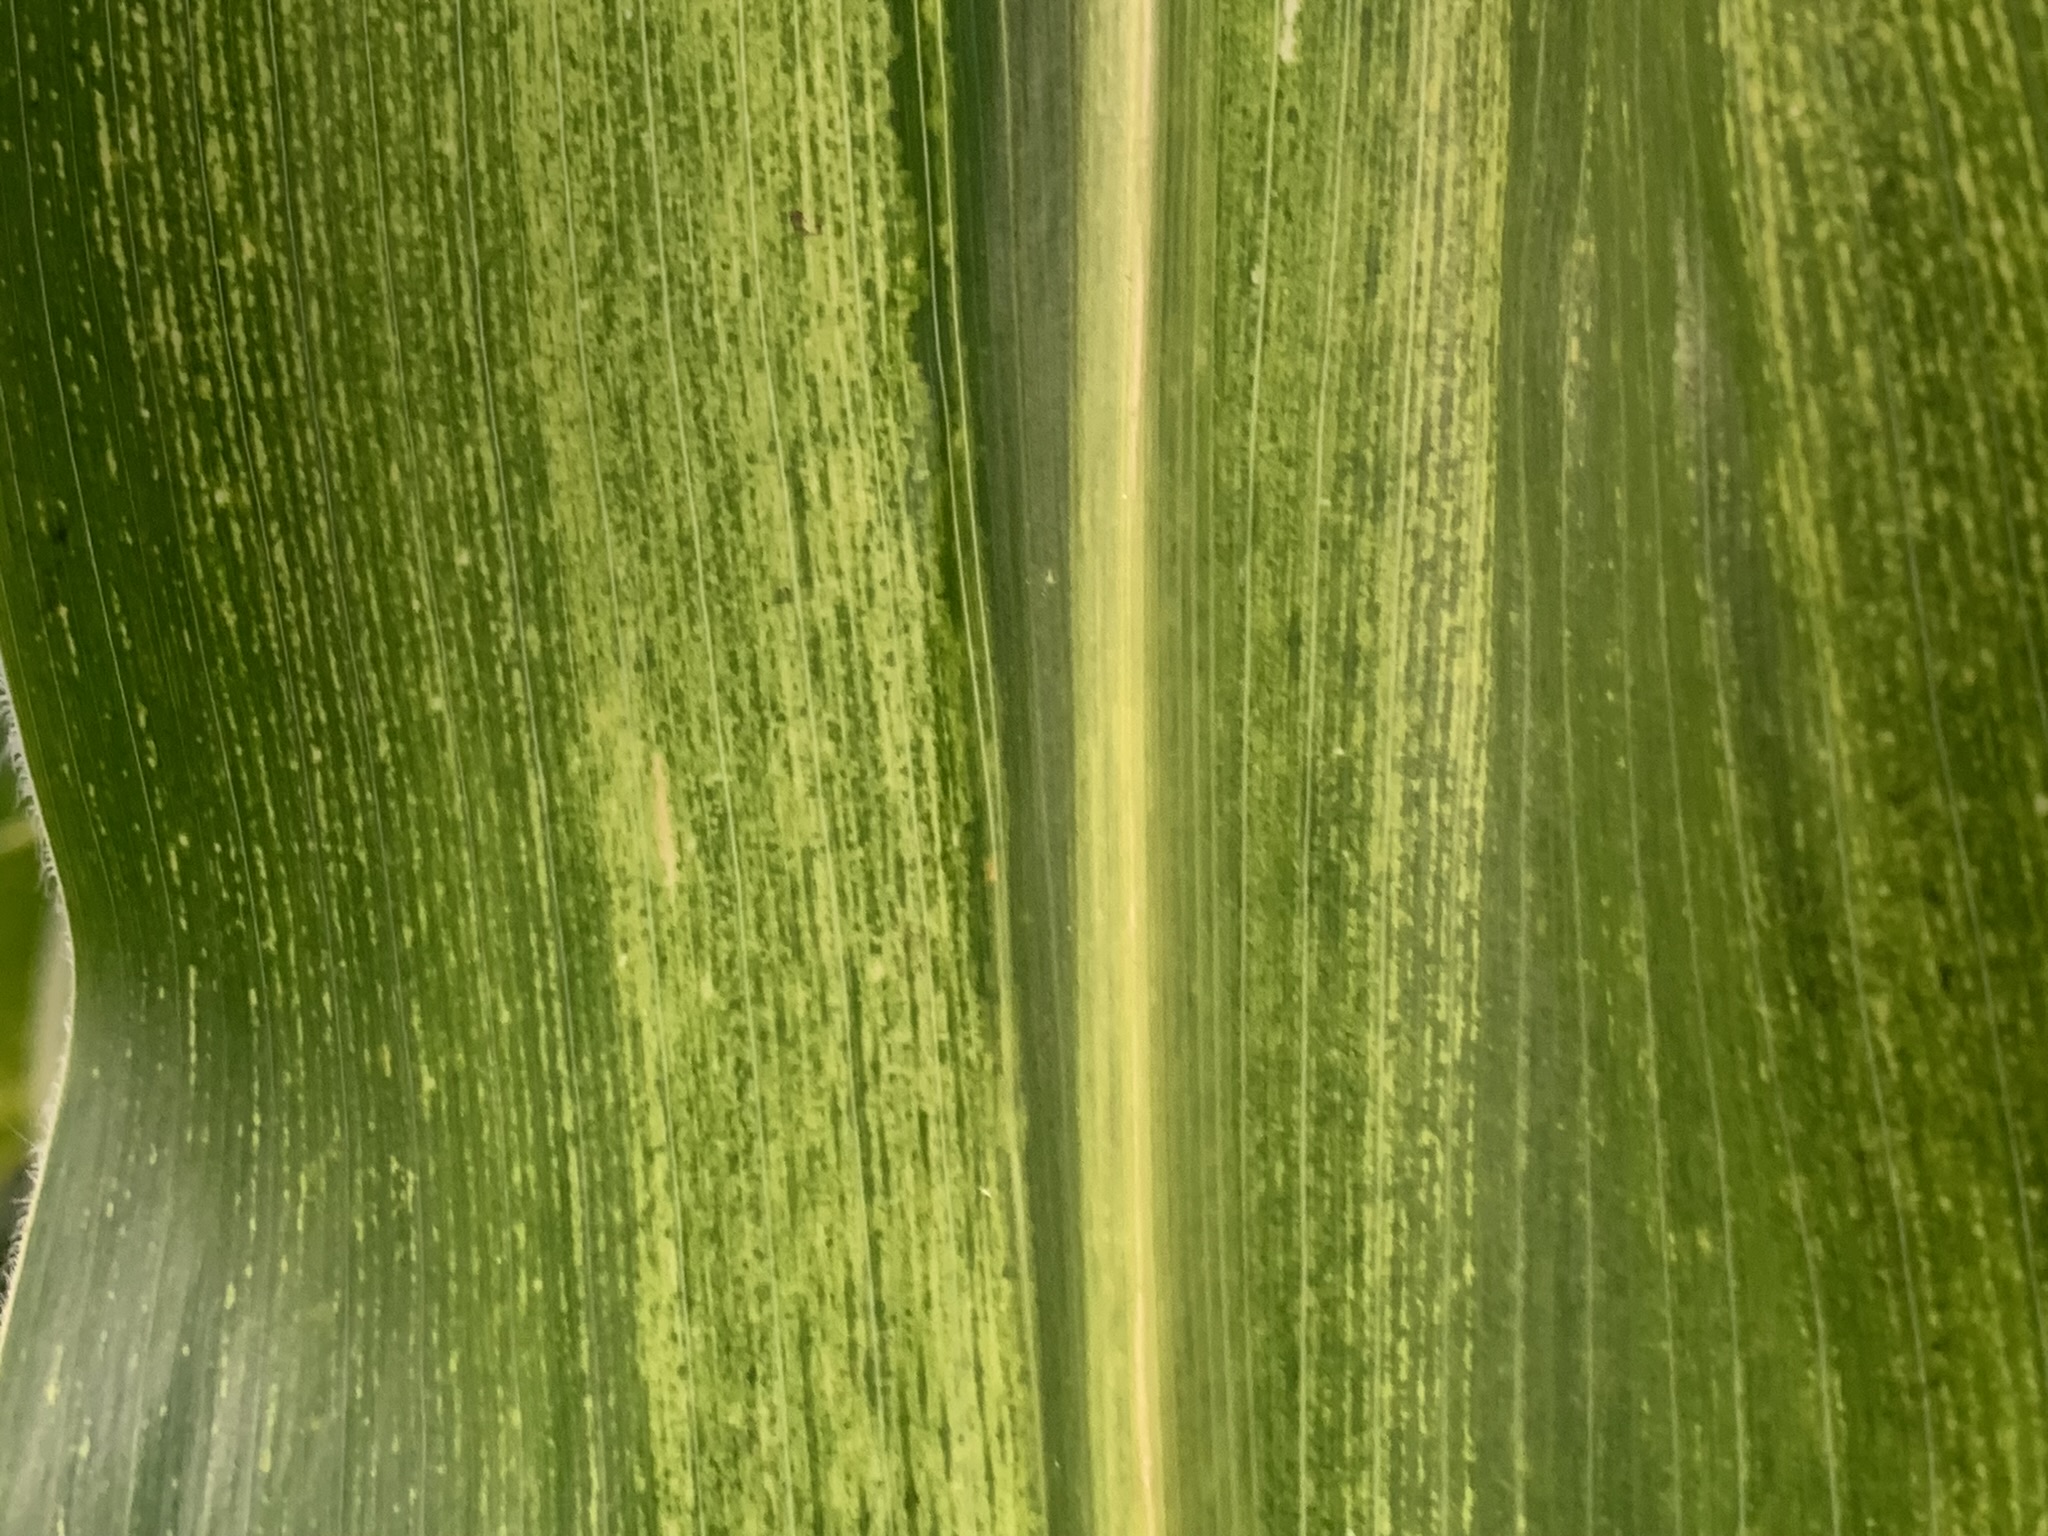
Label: MLN